Rasmus Hatledal

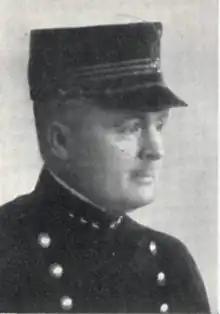
Rasmus Hatledal

Rasmus Hatledal (1 February 1885 – 14 July 1963) was a Norwegian topographer and military officer. He was born in Stryn. He was appointed colonel and chief of the general staff in 1938. The post-World War II investigation committee, "Undersøkelseskommisjonen av 1945", appreciated Hatledal's mobilizing efforts in the 1940 German invasion of Norway. He was decorated Commander of the Order of St. Olav in 1949 and was also Commander of the Swedish Order of the Sword.